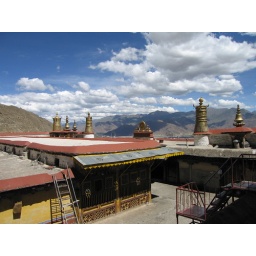
These decorated light structures are on the roof of the larger building in upper monastery parts.